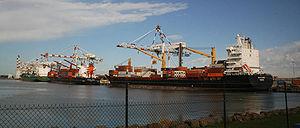
Le port de Melbourne est le port le plus important d'Australie tant en termes de trafic de conteneurs qu'en tonnage général. Il est situé à l'embouchure du Yarra, en aval du Bolte Bridge.